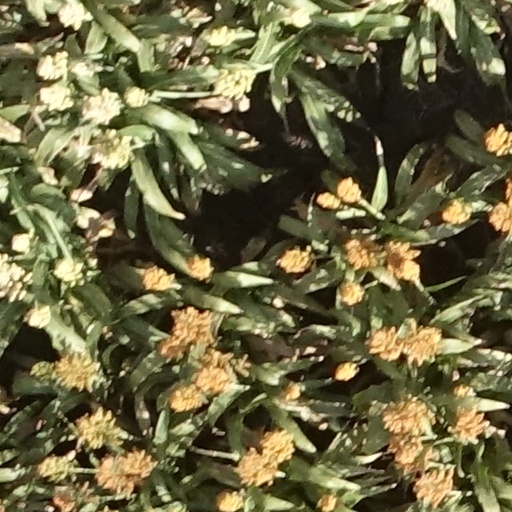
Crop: sorghum